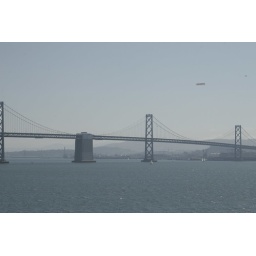
bay bridge with banner plane above